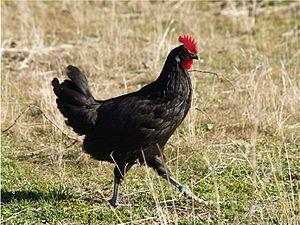
La poularde est une poulette domestique qui n'a pas encore pondu, castrée, engraissée par une nourriture riche de céréales et de produits laitiers. Les filets sont longs et larges, les pillons ronds, les muscles infiltrés de graisse donnent une chair fine et fondante.